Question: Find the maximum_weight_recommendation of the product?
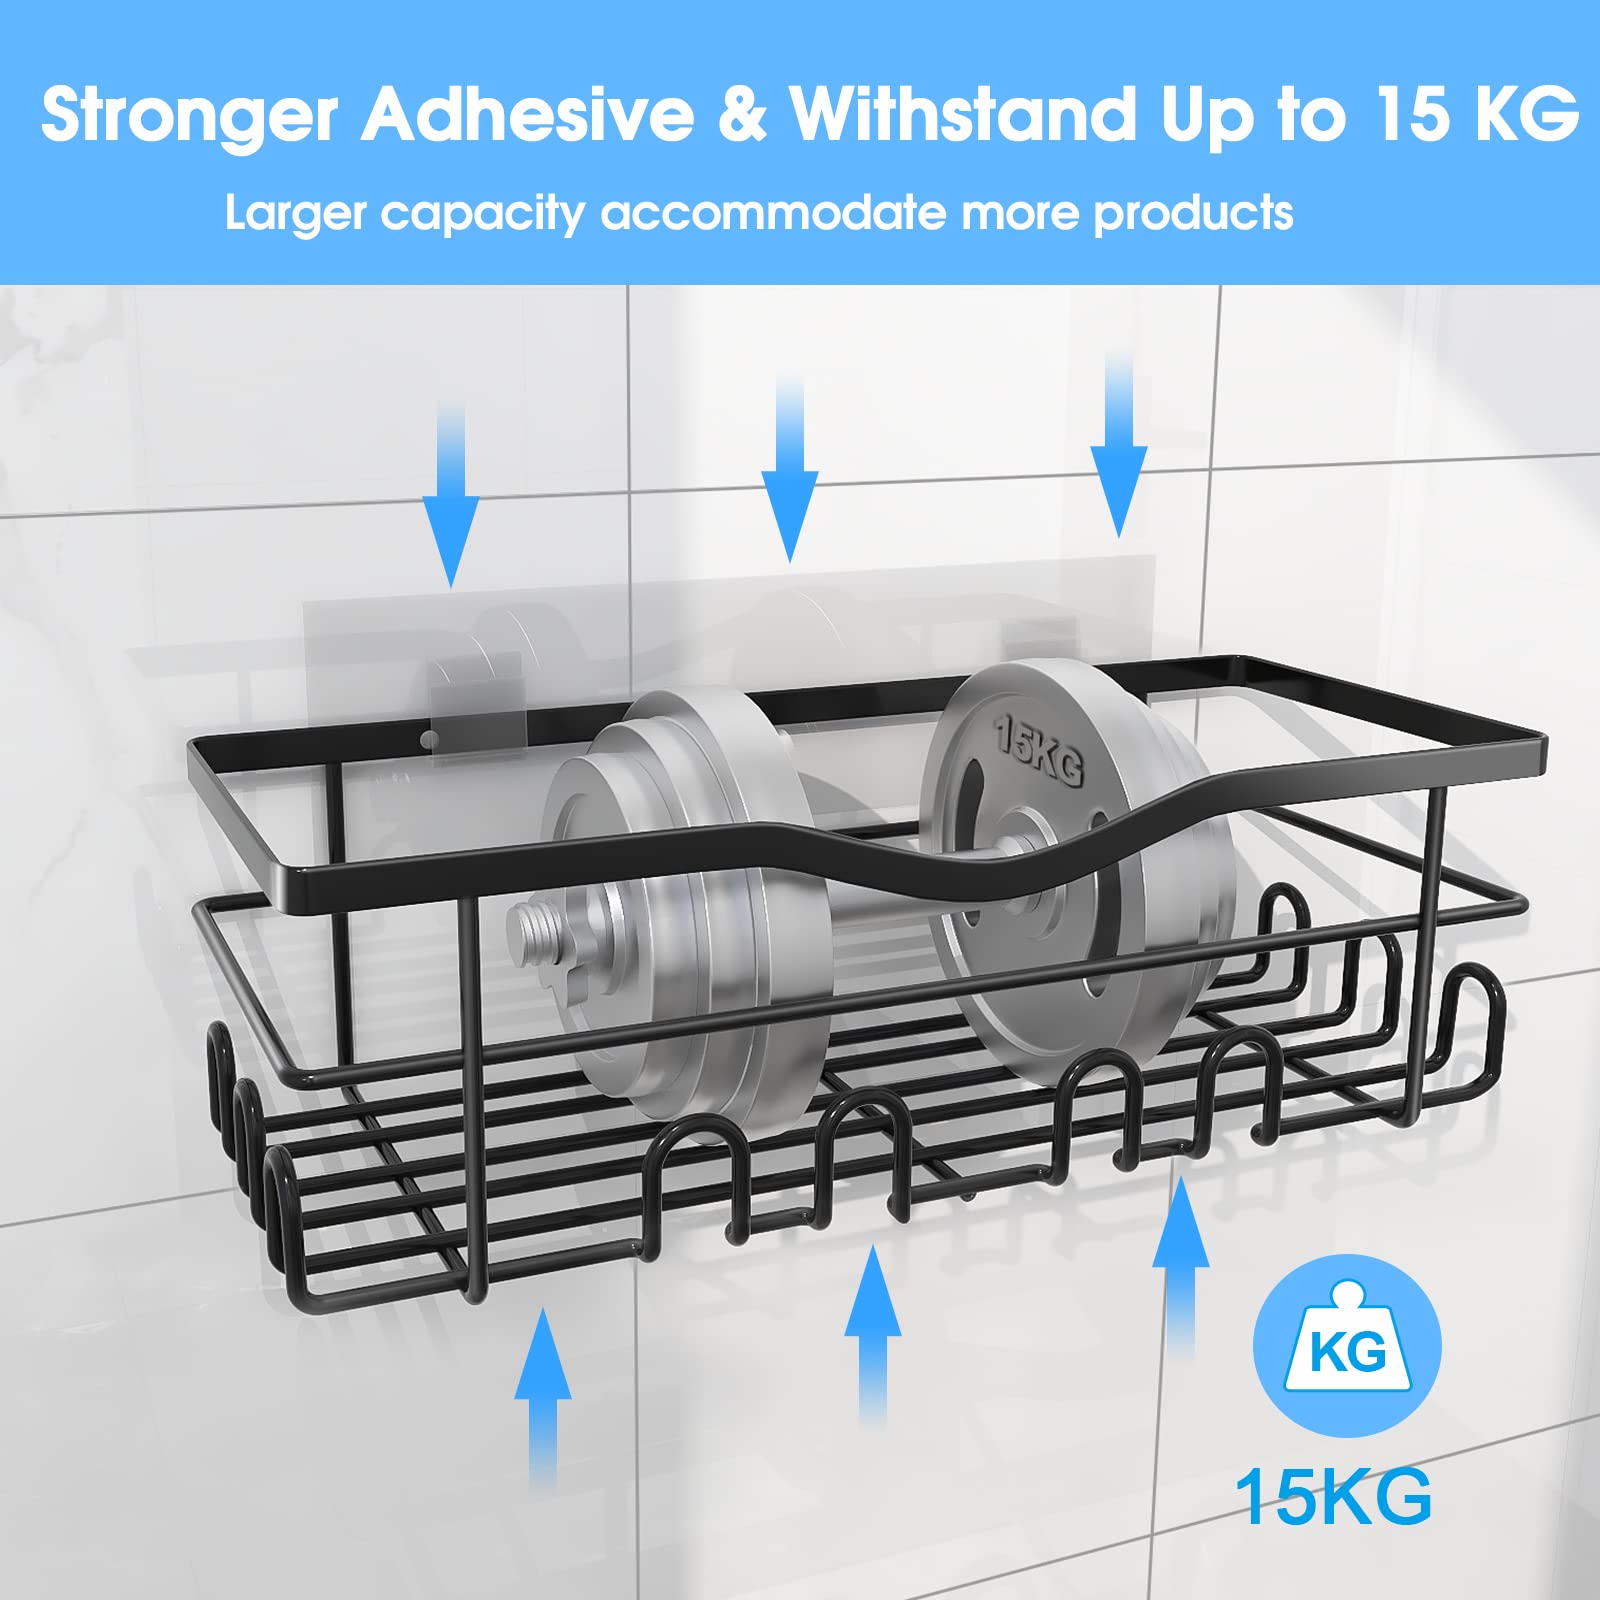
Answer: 15.0 kilogram